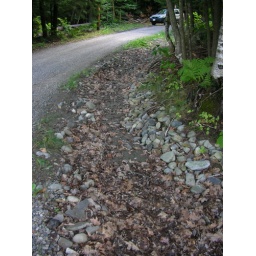
looking up hill rock bed displaced and silt filling in ditch